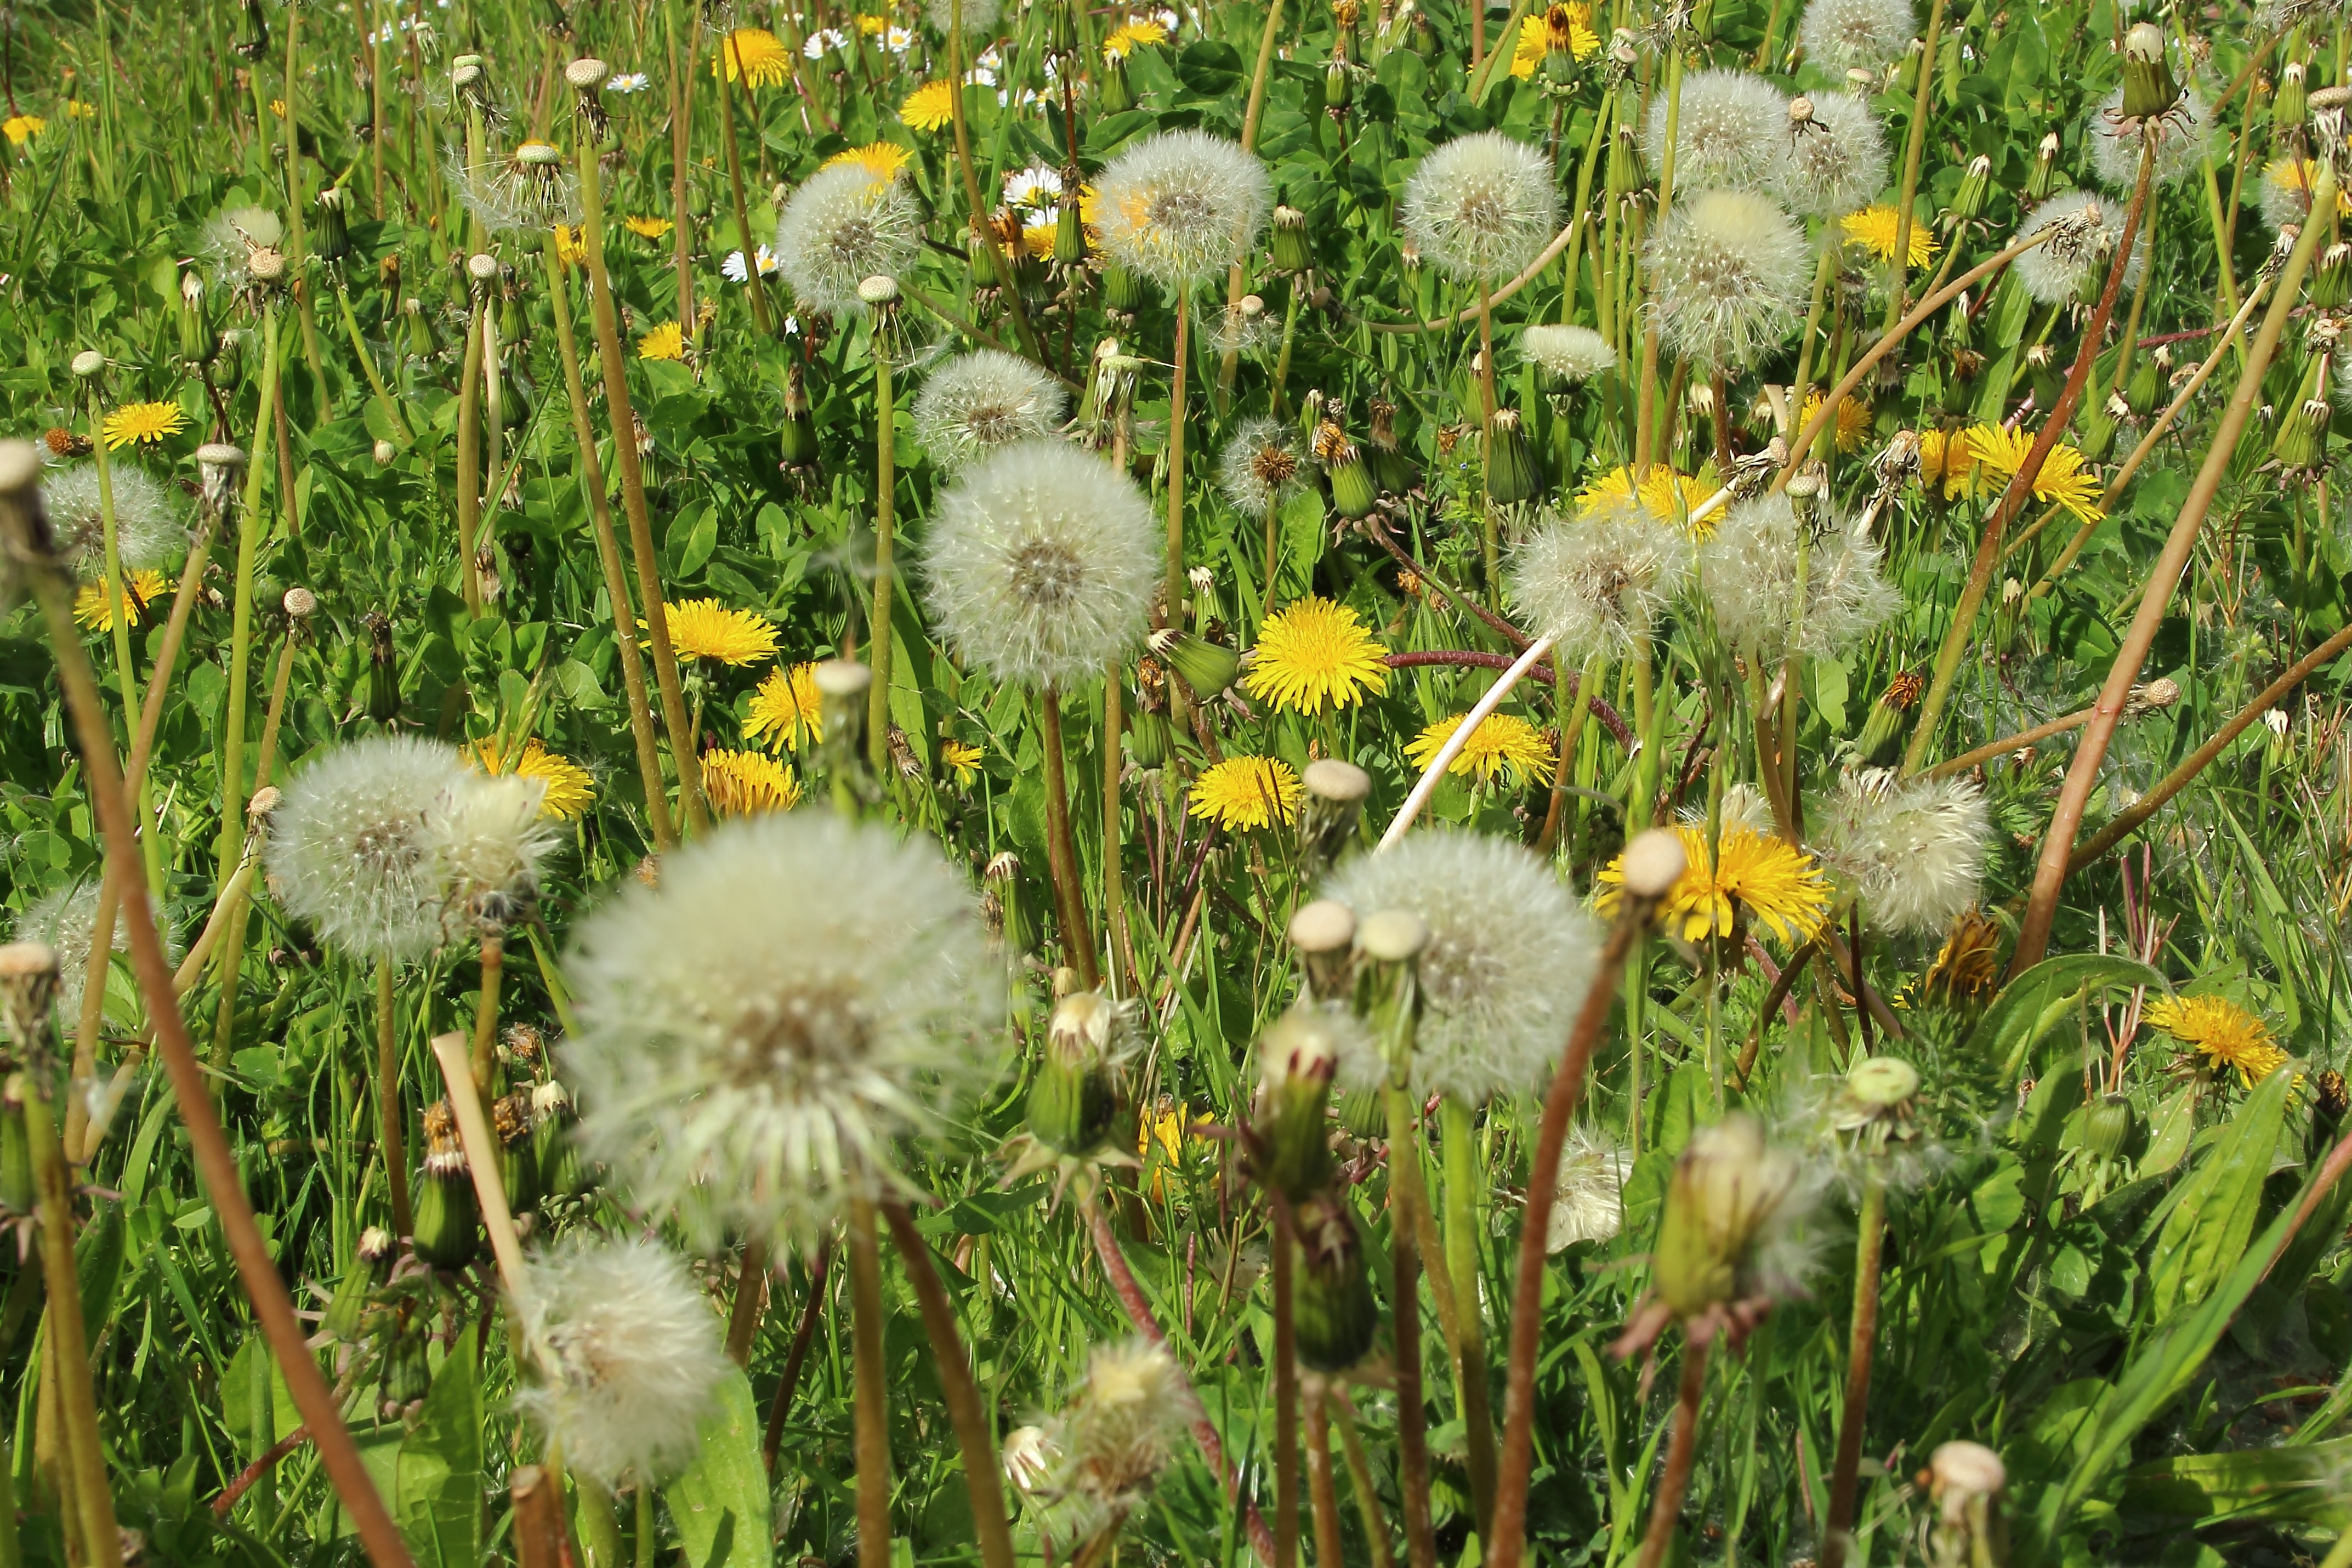
nature, grass, plant, field, meadow, dandelion, prairie, flower, allergy, pollen, spring, botany, garden, flora, wildflower, flowers, wild flowers, seeds, grassland, vegetation, thistle, habitat, ecosystem, flower meadow, flowering plant, daisy family, hay fever, natural environment, grass family, land plant, chamaemelum nobile, flatweed